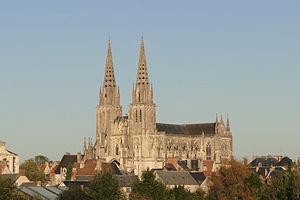
Cathédrale Notre-Dame de Sées
Yves III de Bellême fut évêque de Sées sous Guillaume le Conquérant, duc de Normandie.
La cathédrale Notre-Dame de Sées, originellement consacrée à saint Gervais et saint Protais, est une cathédrale de style gothique, située à Sées, près d'Alençon dans l'Orne, qui est le siège du diocèse correspondant à ce département.
Cet article recense les monuments historiques français classés en 1875.